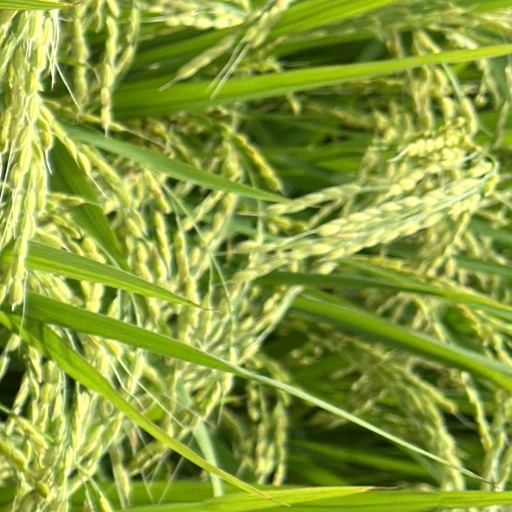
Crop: rice